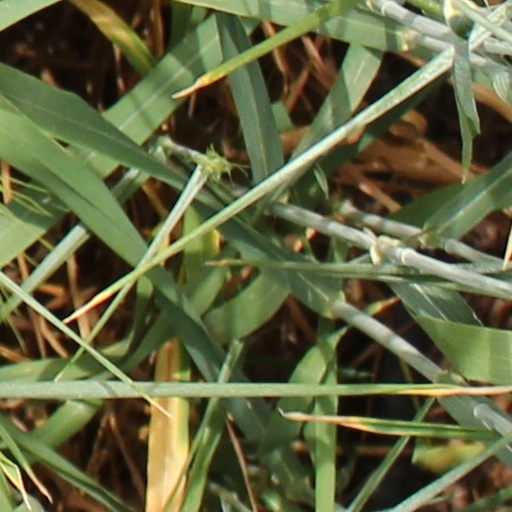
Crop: wheat